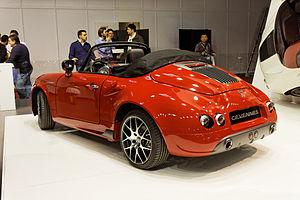
La PGO Cévennes est un modèle de voiture de sport fabriqué par la compagnie française PGO.